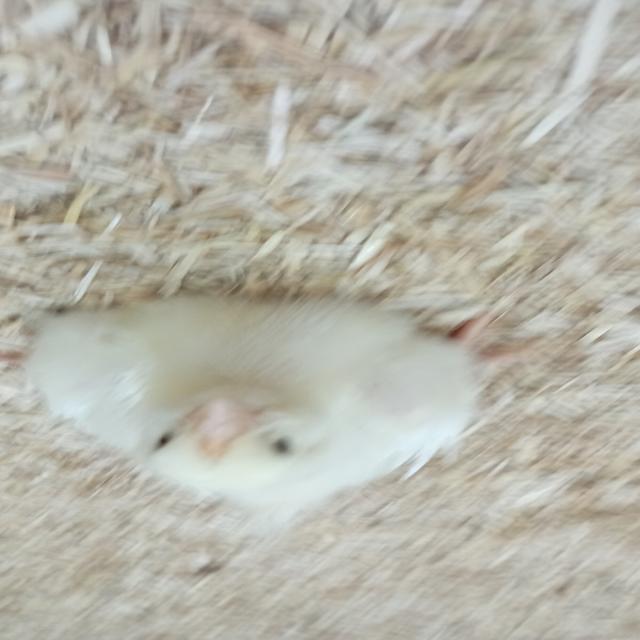
Weight: 182 g